Samuel Brown (engineer)

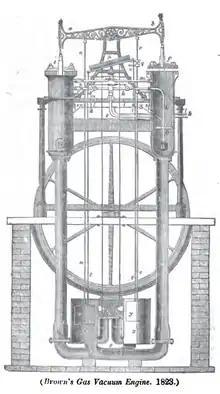
Brown's Gas Vacuum Engine 1823

In patents dated 4 December 1823 and 22 April 1826, Brown proposed to fill a closed chamber with a gas flame, and so expel the air; then he condensed the flame by injecting water, and operated an air engine by exhausting into the partial vacuum so obtained. The idea was evidently suggested by James Watt's condensing steam engine, flame being employed instead of steam to obtain a vacuum.